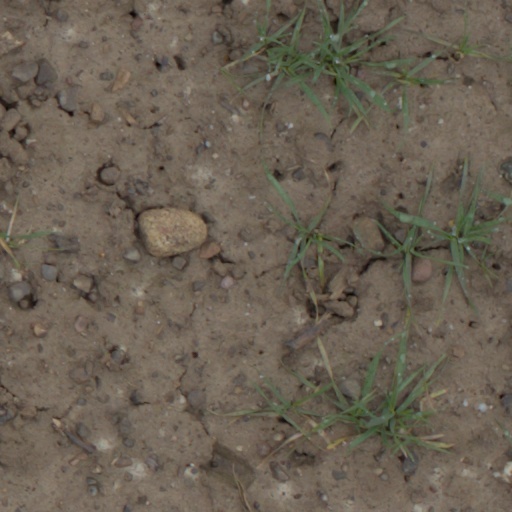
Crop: wheat